City Hall/Bow Valley College station

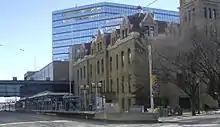
Previous City Hall platform. The sandstone building behind it is Calgary City Hall. The glass building behind that is the Calgary Municipal Building.

The original Olympic Plaza Station was initially named 1 Street E. It was renamed Olympic Plaza in late 1987 in preparation for the opening of its namesake park adjacent to the station in 1988. The station was located between Macleod Trail and 1 Street SE.